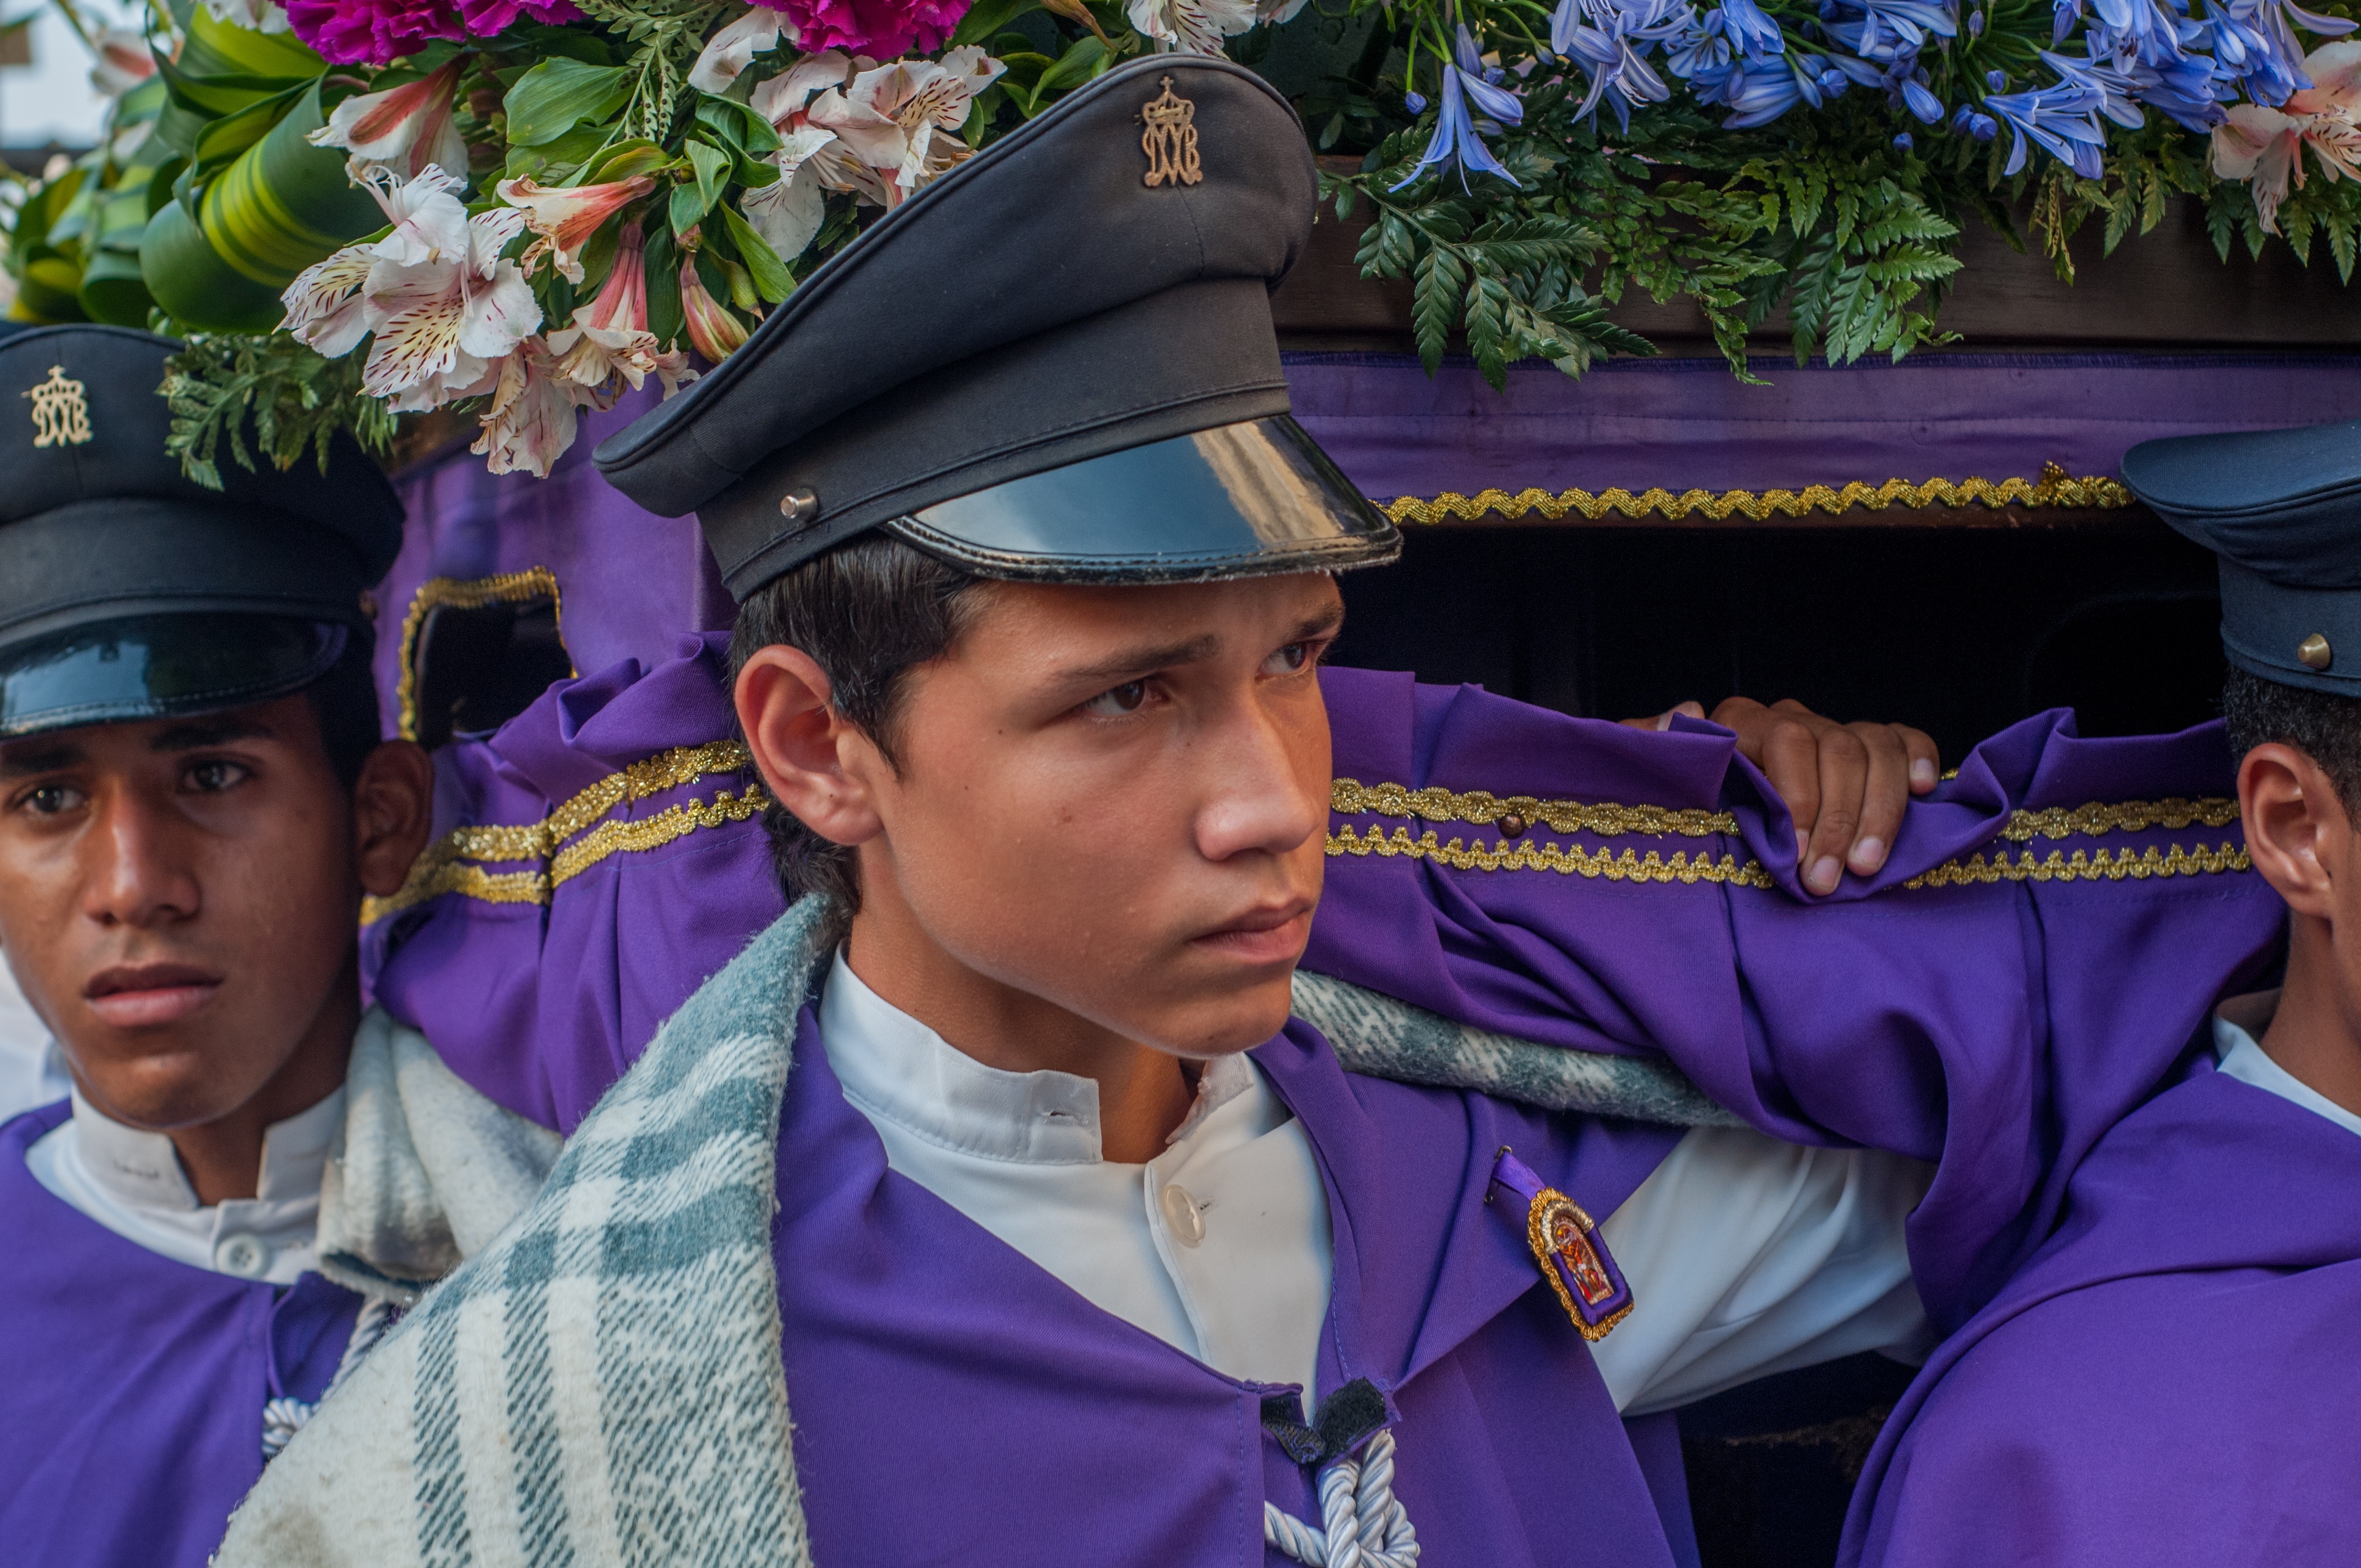
walking, young, youth, men, festival, boys, carrying, event, graduation, somber, funeral, serious, burial, procession, intent, coffin, uniforms